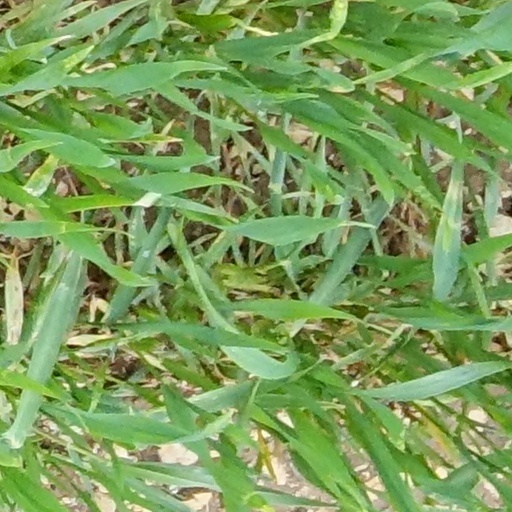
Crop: wheat